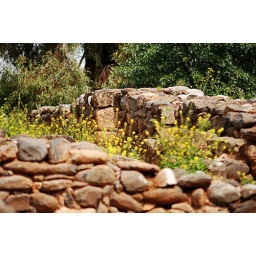
walls of house in Dan sm